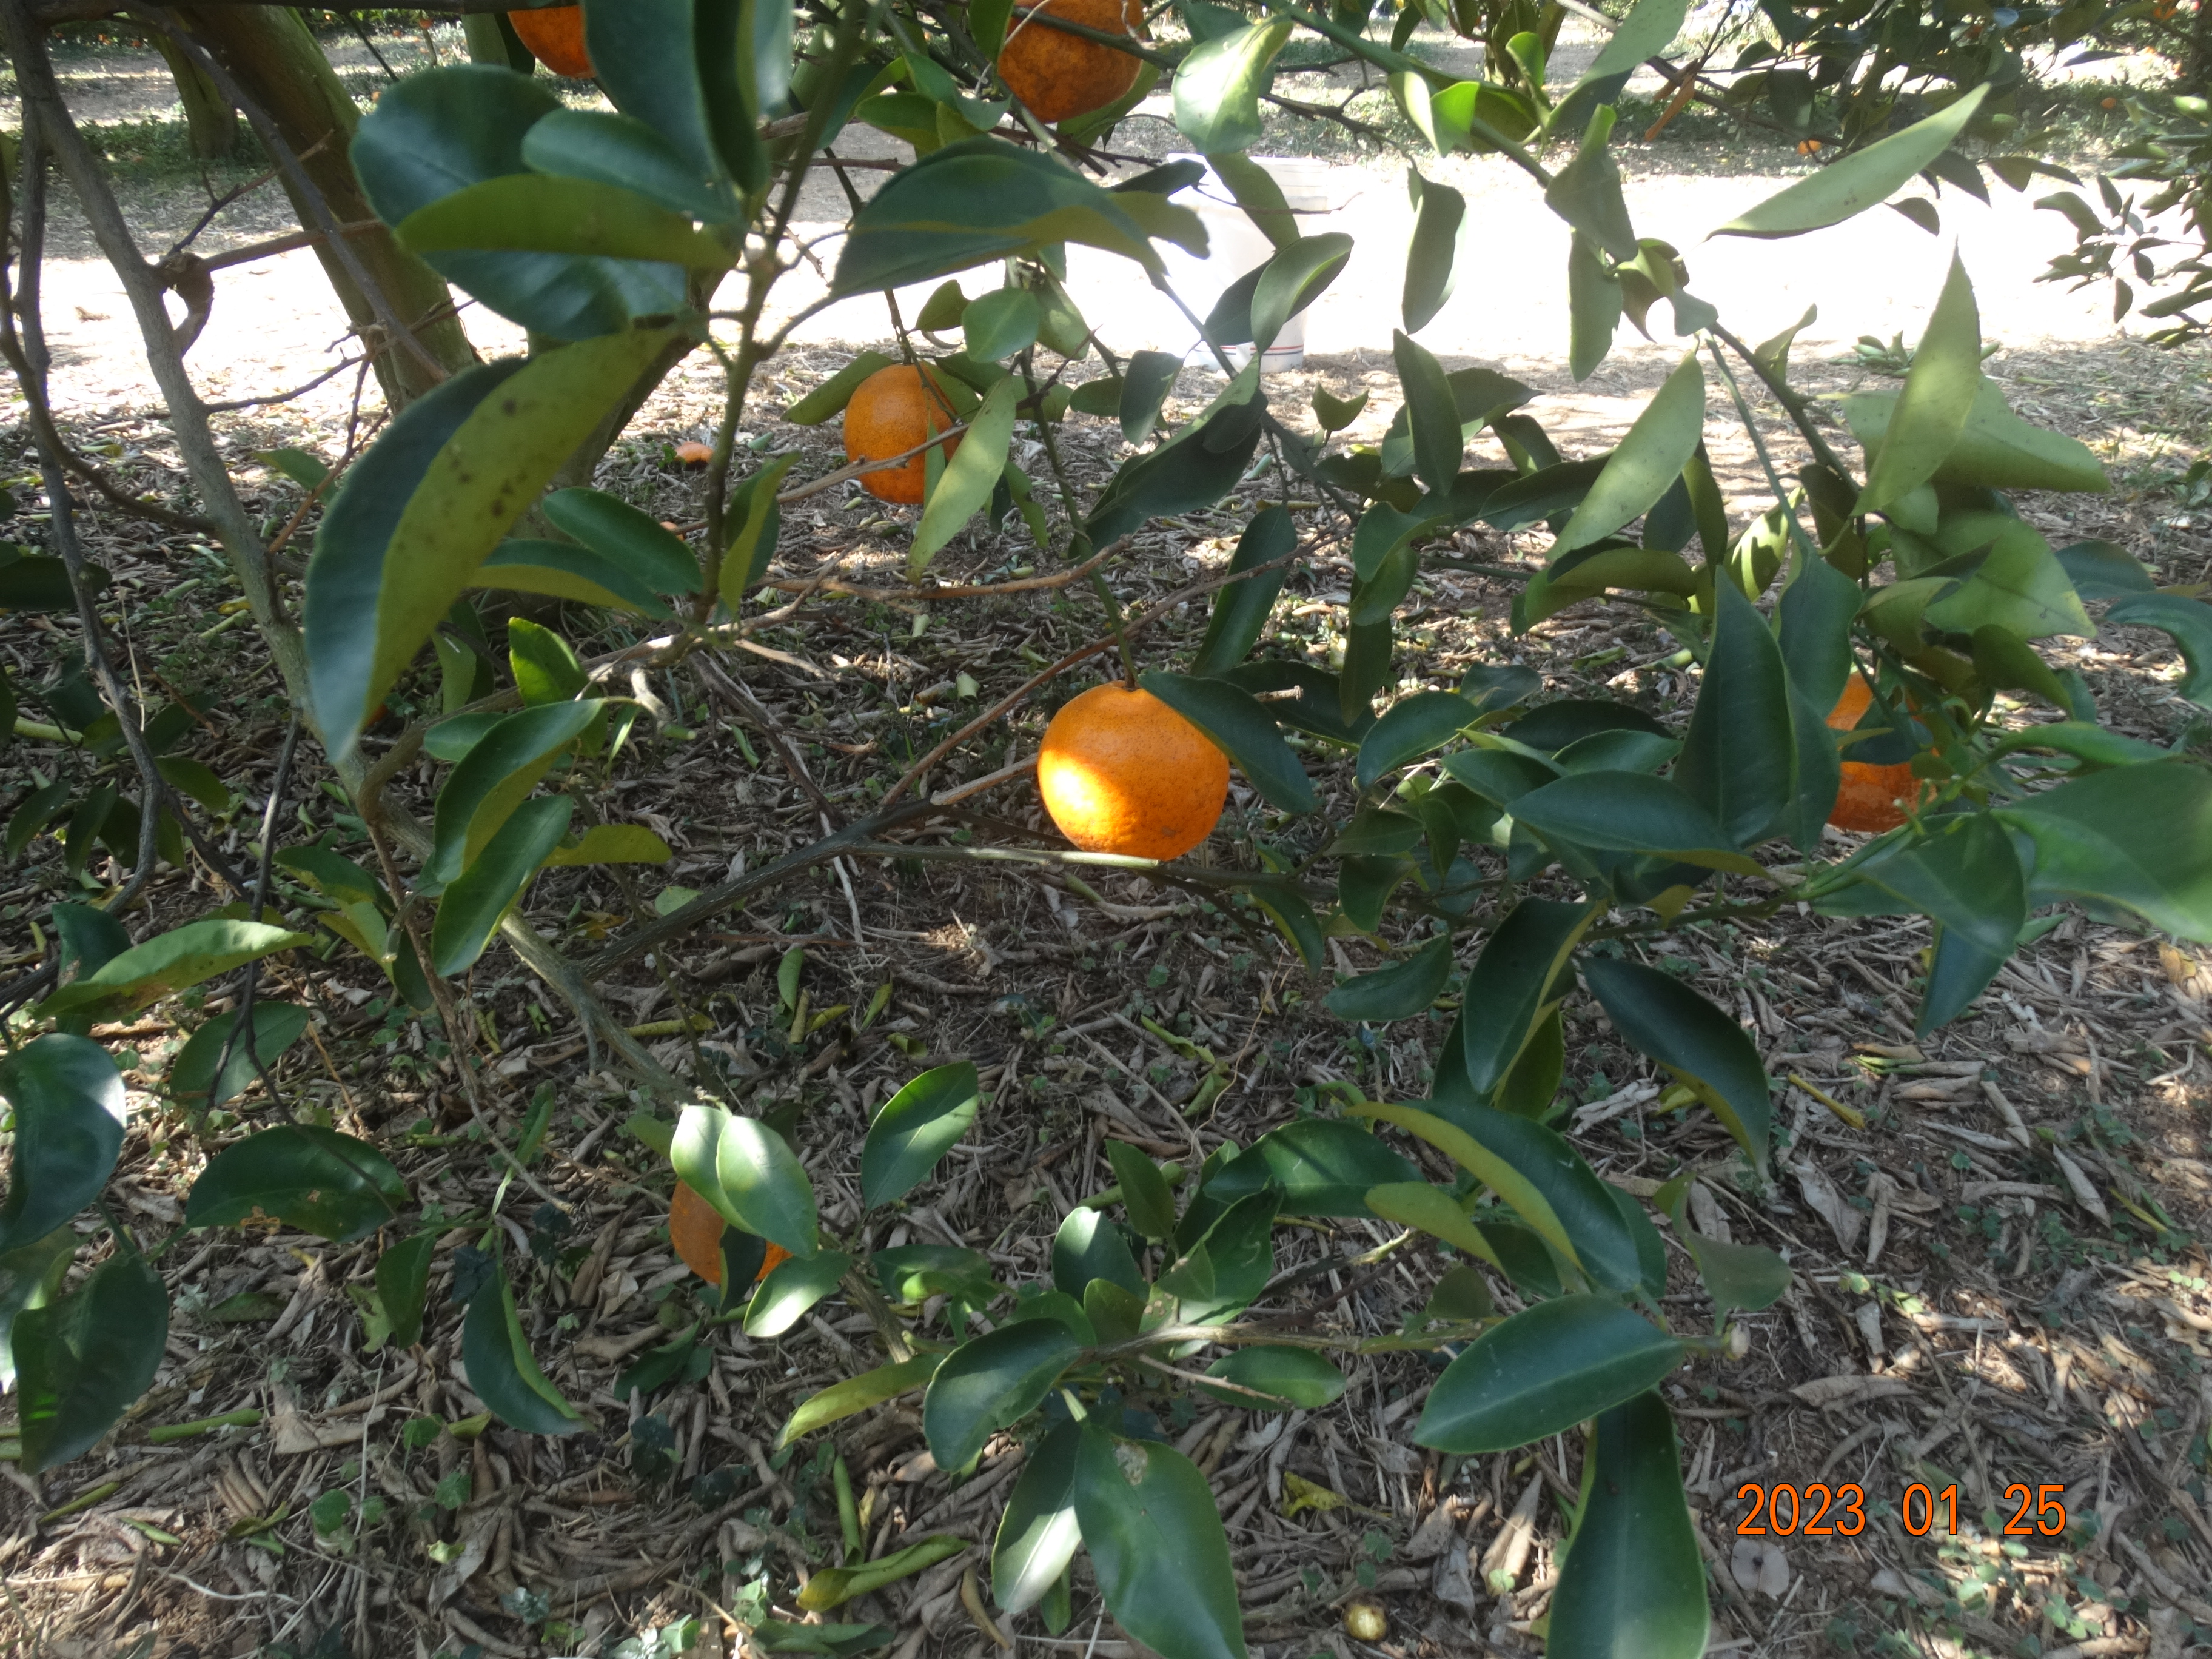
Citrus fruit variety: ponkan